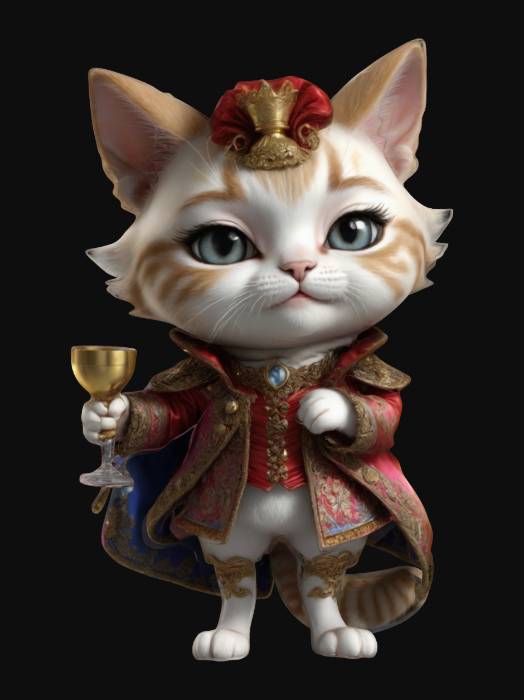
미적 점수 (1~10점): 8